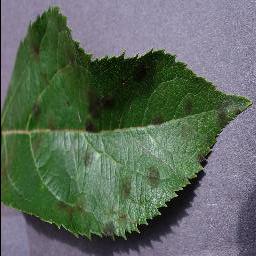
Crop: apple
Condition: scab